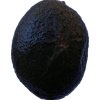
Label: black_avocado